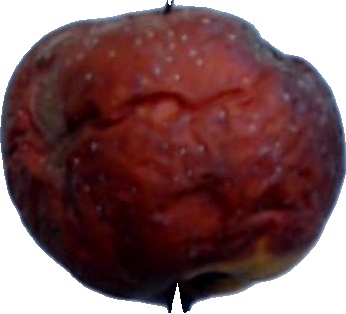
Label: apple_rotten_1